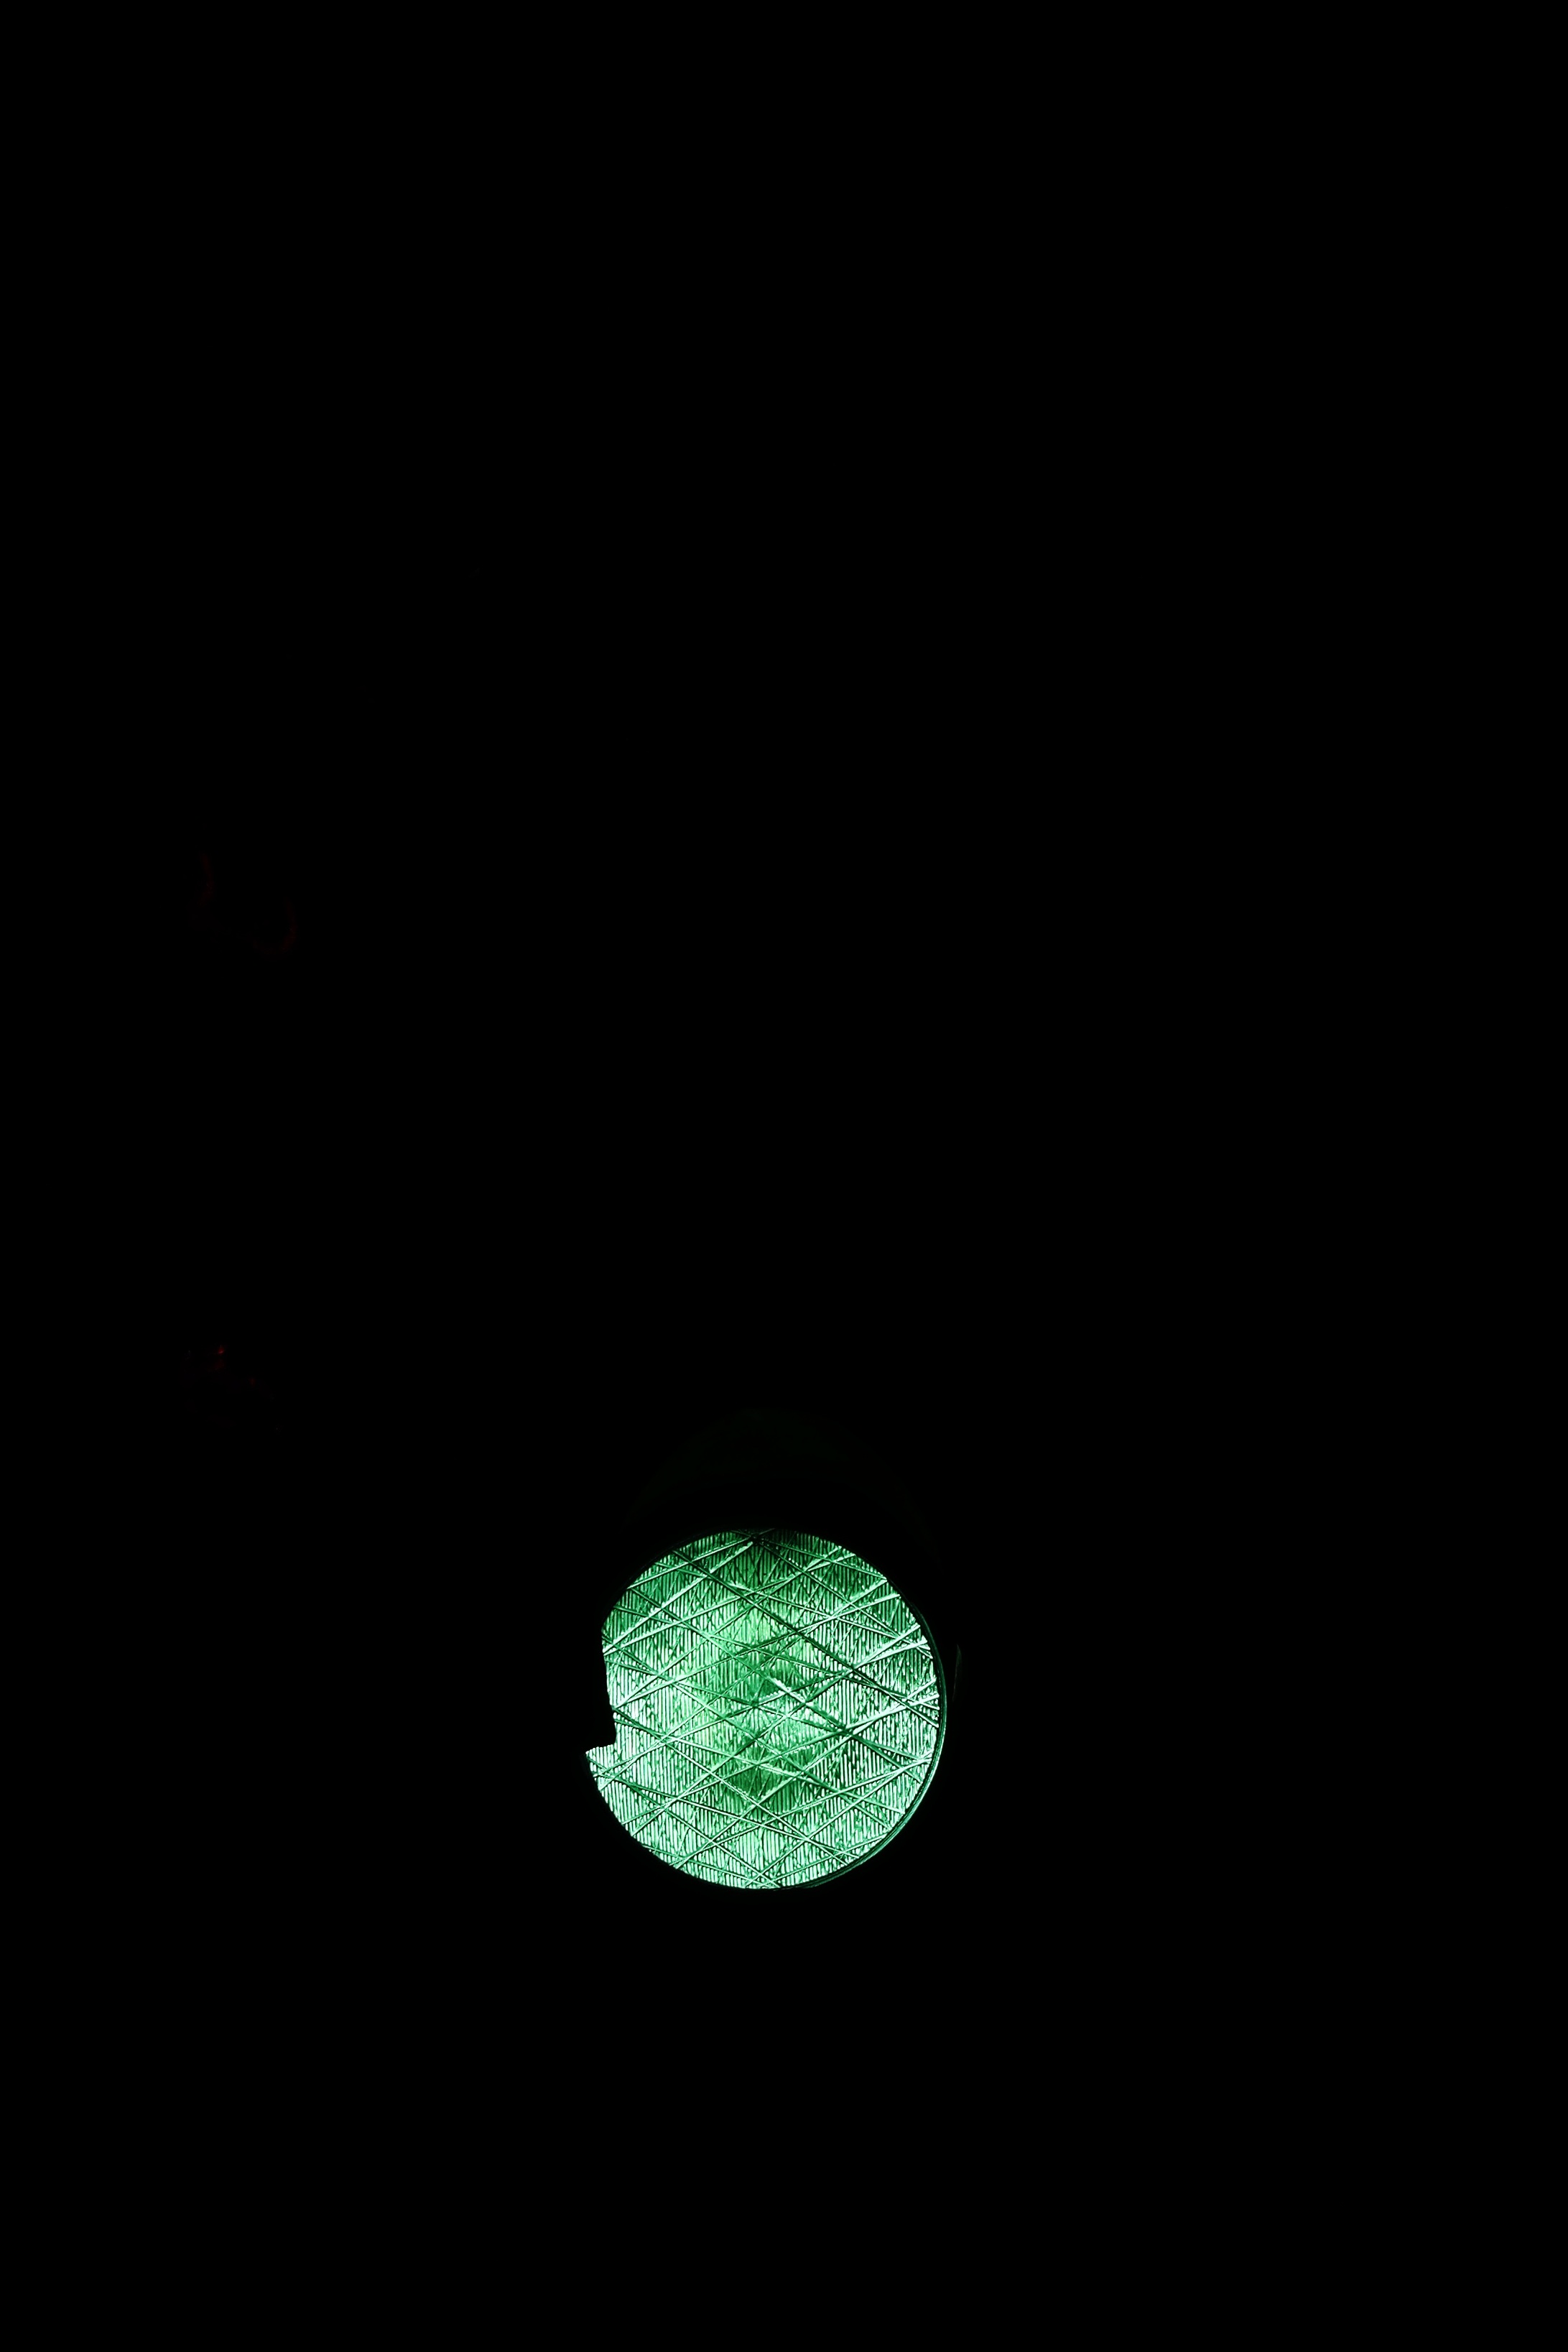
light, road, green, drive, beacon, darkness, moon, circle, road sign, traffic lights, light signal, traffic signal, astronomical object, traffic light signal